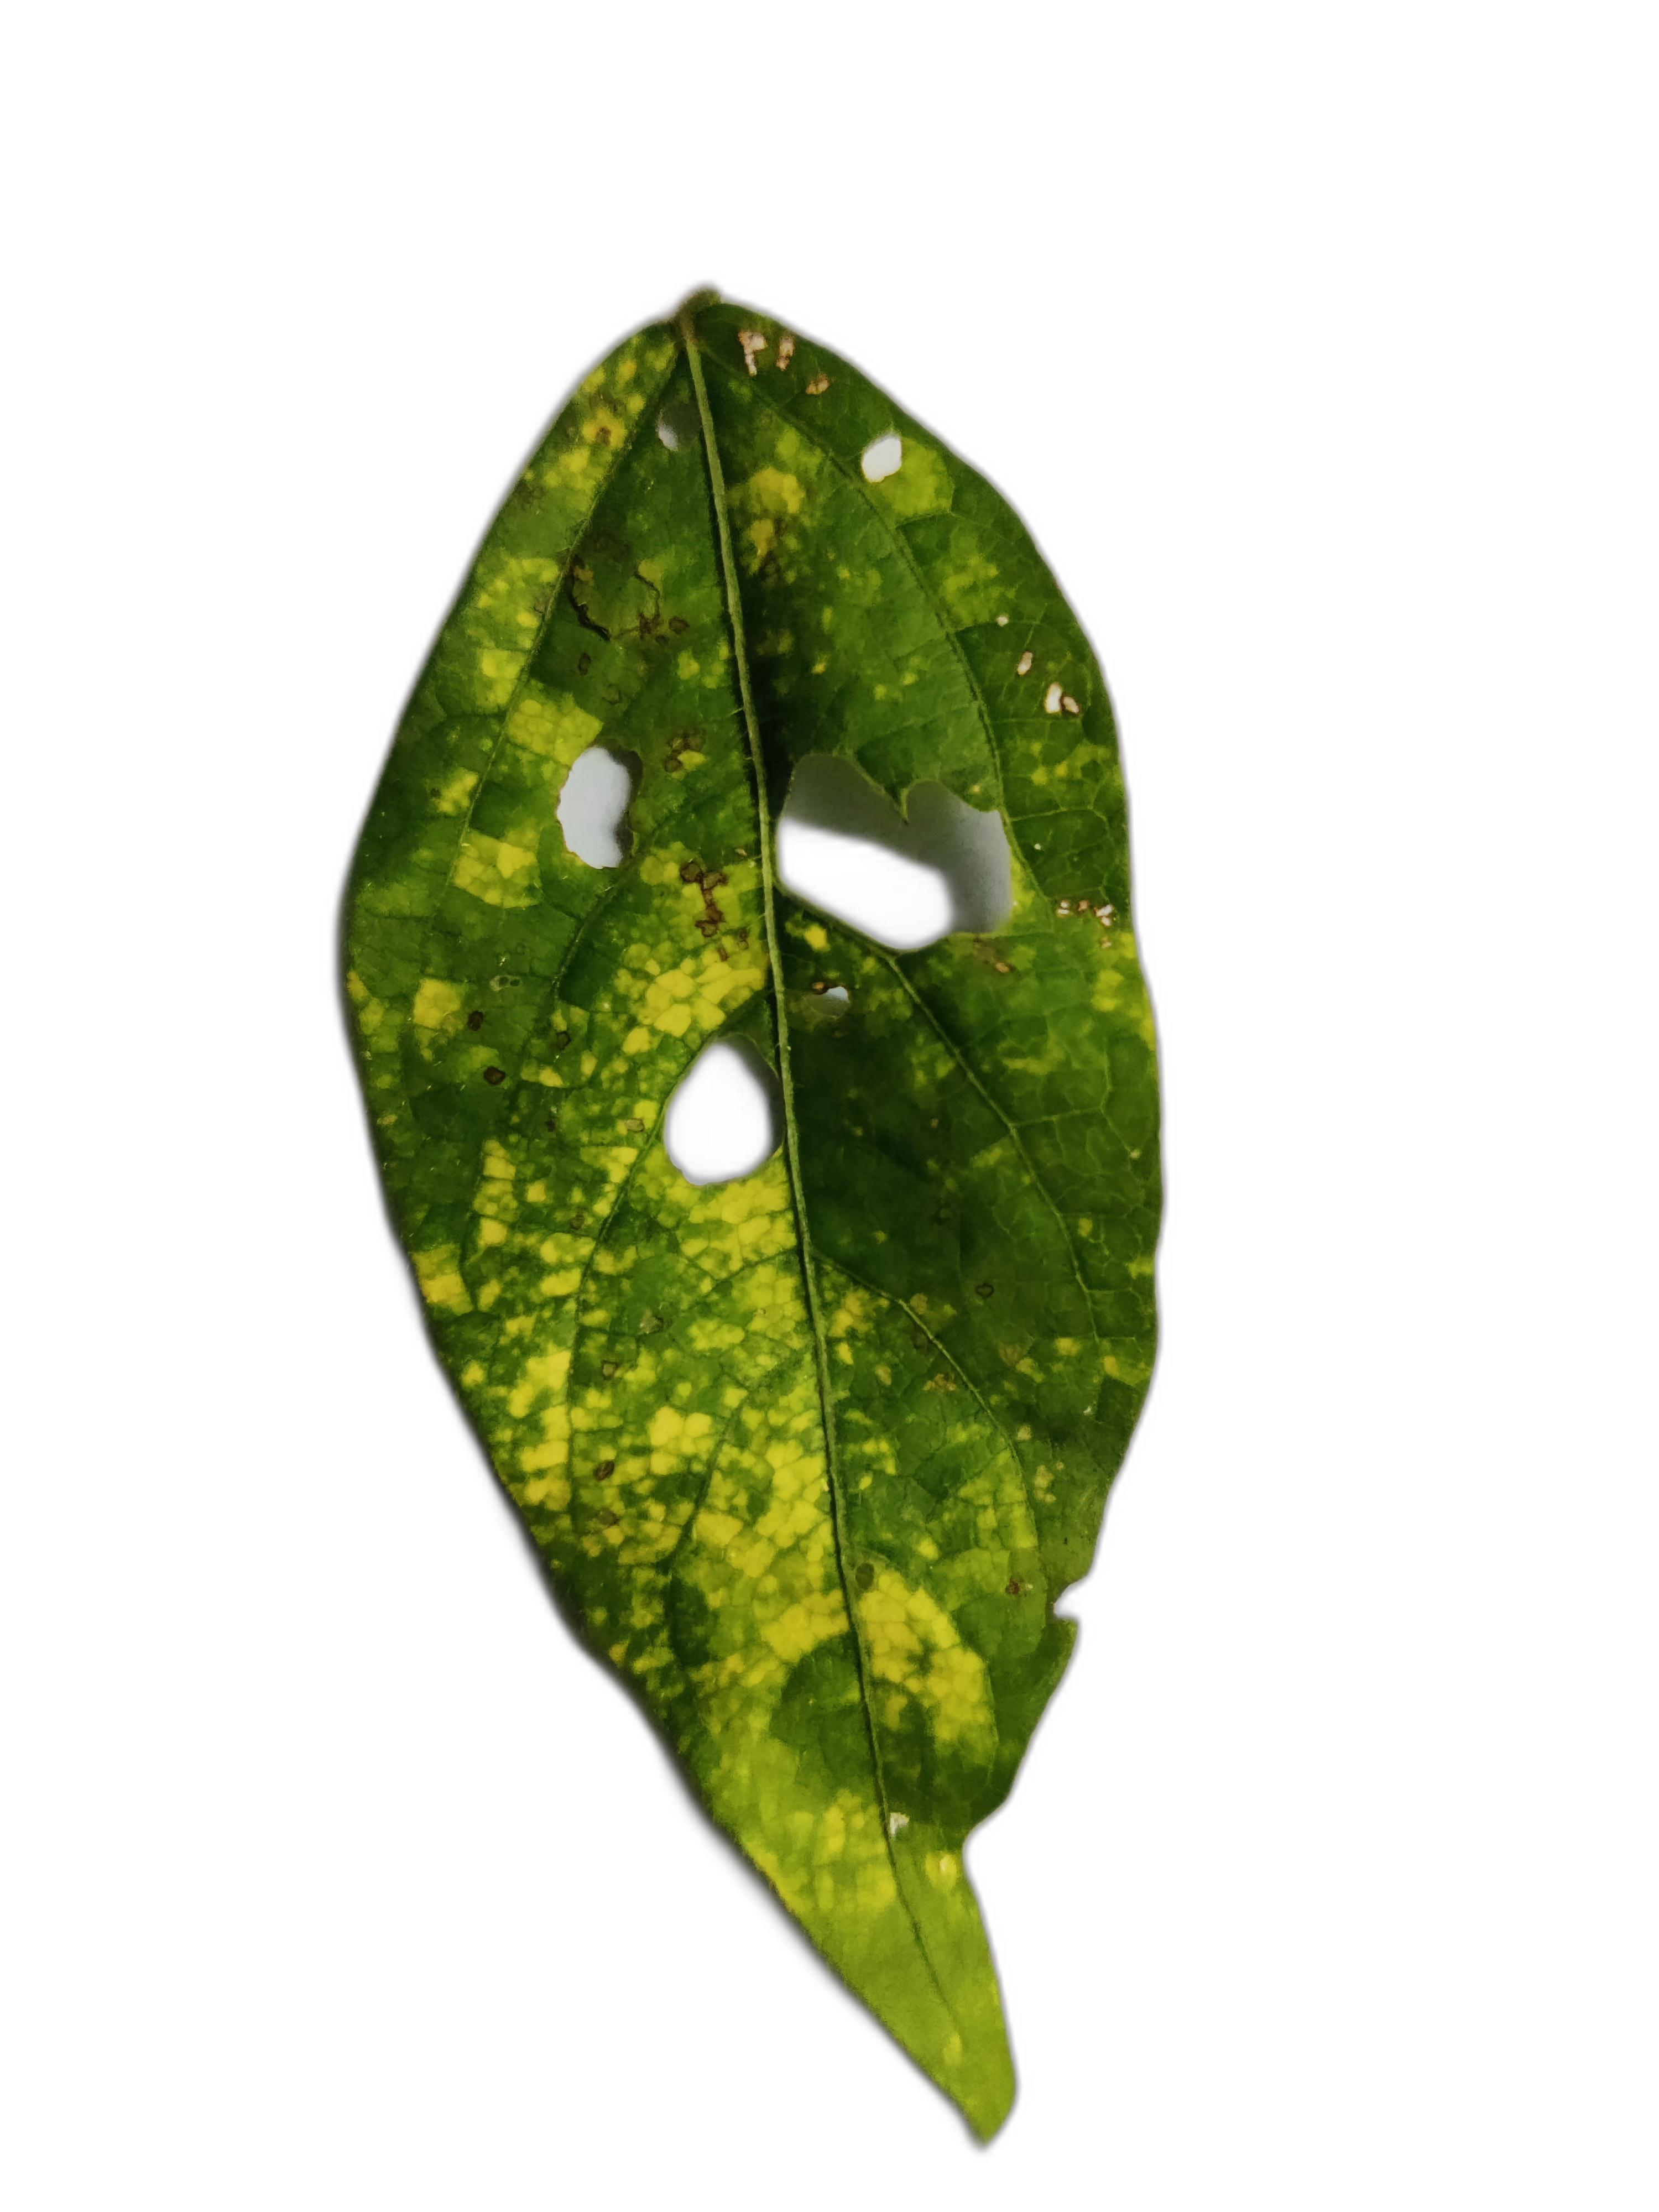
Label: Yellow Mosaic